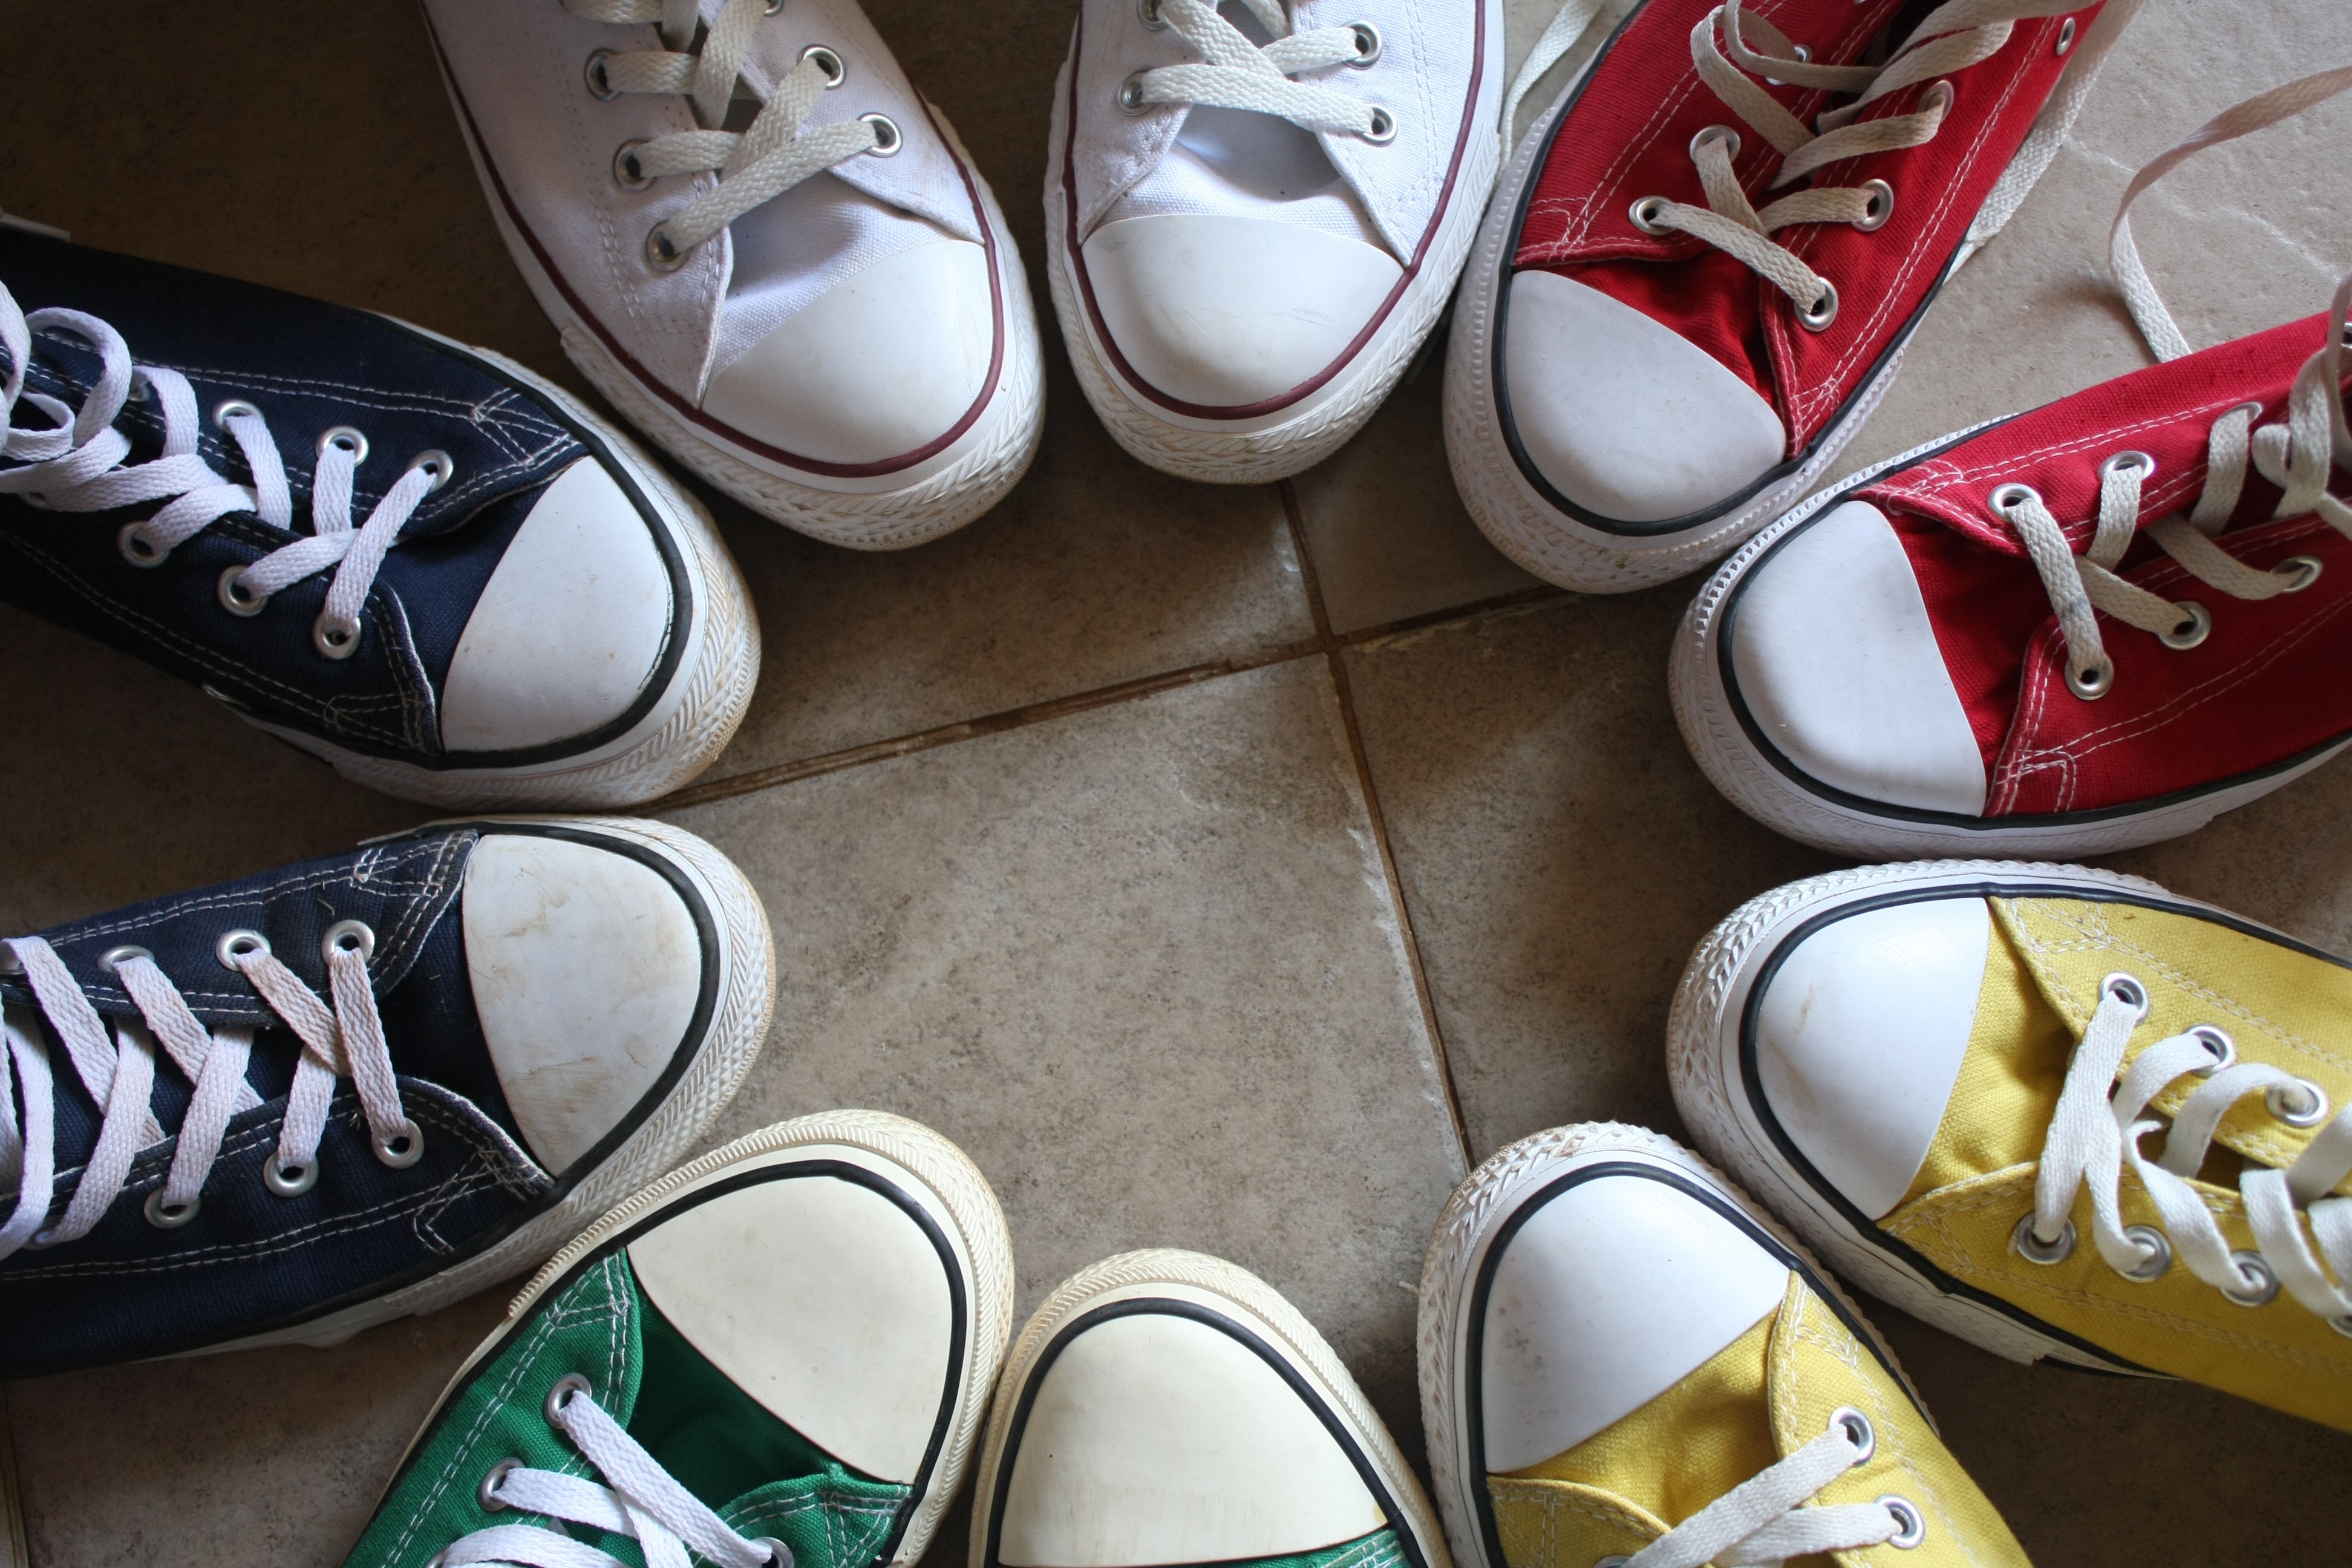
shoe, white, leg, spring, color, black, nail, sneakers, footwear